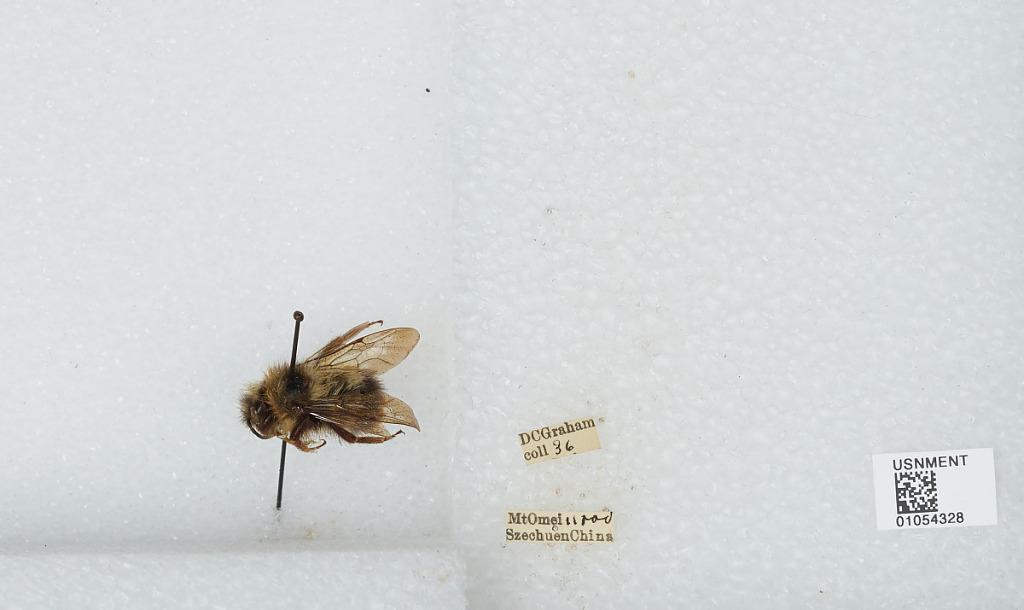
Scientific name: Bombus sp.
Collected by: D. Graham
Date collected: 1936--
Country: China
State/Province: Sichuan
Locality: Mount Emei